Gold in New Frisco

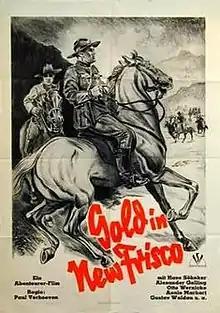

Gold in New Frisco is a 1939 German adventure film directed by Paul Verhoeven and starring Hans Söhnker, Alexander Golling, and Otto Wernicke. It was one of a number of western-themed films made in Germany during the late 1930s including "Sergeant Berry", "Water for Canitoga", and "The Kaiser of California". It was popular enough to be rereleased in 1949.